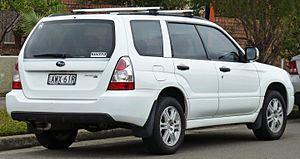
La Subaru Forester est un crossover compact produit depuis 1997 par le constructeur automobile japonais Subaru. La cinquième génération du Forester est sortie en 2019.